Dal Shabet

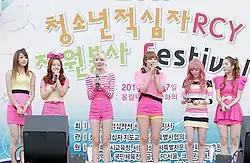
Dal Shabet at the Red Cross Youth Celebration Festival in 2011

Dal Shabet released their debut music video, "Supa Dupa Diva", on January 3, making them the first idol group to debut in 2011. Promotions for "Supa Dupa Diva" began on January 6 on "M! Countdown". The song proved to be quite successful as it topped many real time and music station charts for the majority of its promotional period. Promotions for "Supa Dupa Diva" ended on March 14, but it was revealed that the group would be holding their first comeback in April. "Supa Dupa Diva" was later voted upon by various celebrities in a survey as the second most addicting song of 2011, as well as having the second most popular choreography.